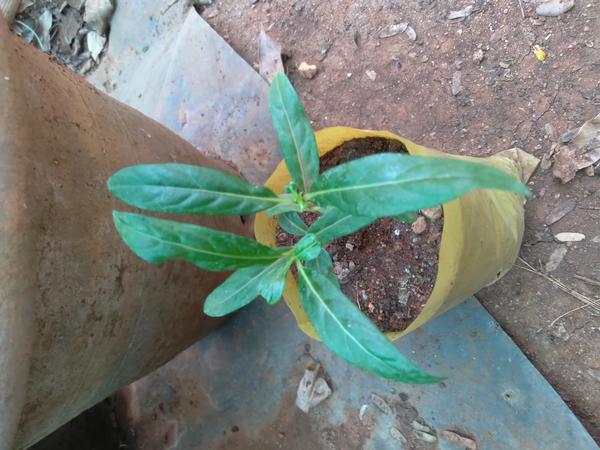
Plant: Nooni